Persistent carbene

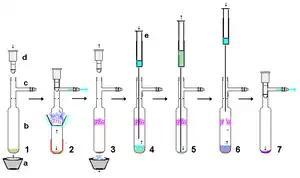

A stable carbene prepared from potassium hydride can be filtered through a dry celite pad to remove excess KH (and resulting salts) from the reaction. On a relatively small scale, a suspension containing a stable carbene in solution can be allowed to settle and the supernatant solution pushed through a dried membrane syringe filter.